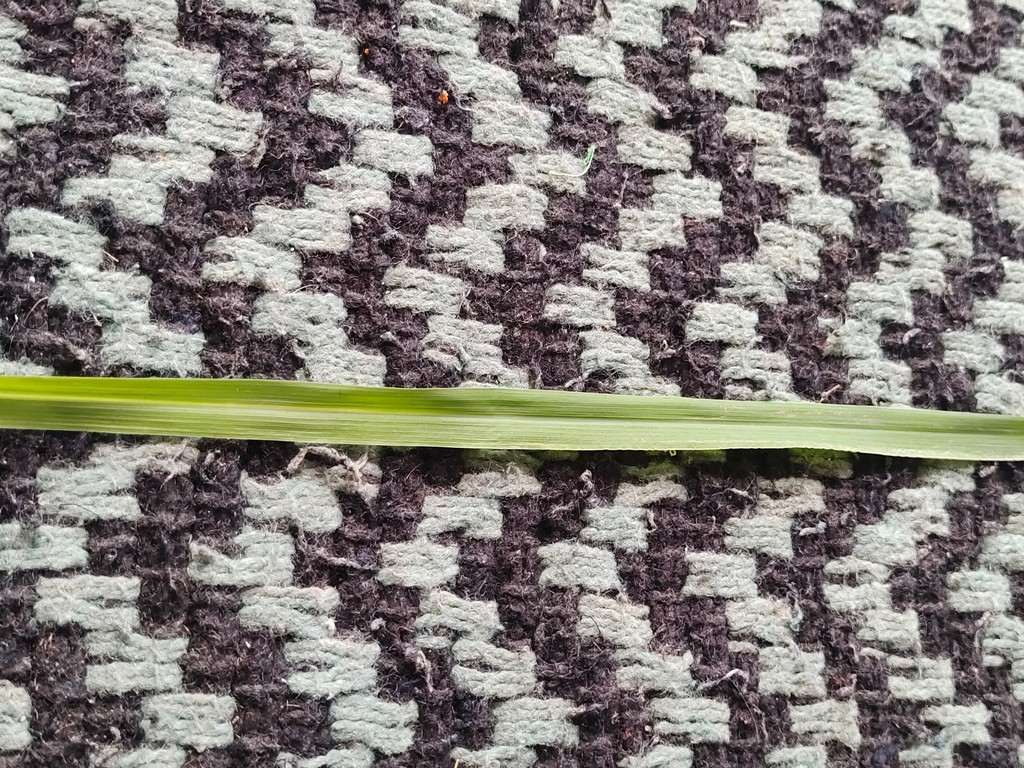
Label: Healthy